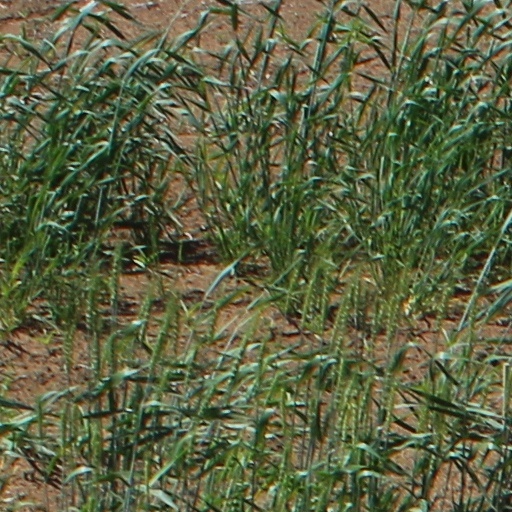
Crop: wheat